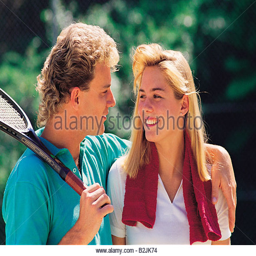
portrait of a young couple on tennis court